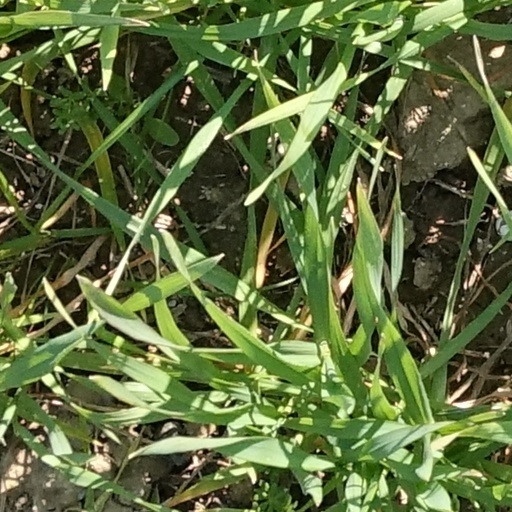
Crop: wheat